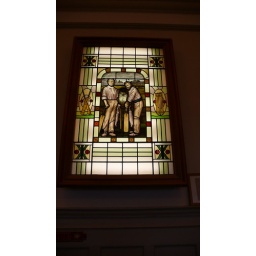
A stained glass window in the members bar at Lancashire County Cricket Club